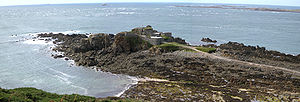
Alderney / Galleri
Fort Clonque
Alderney er den nordligste af Kanaløerne, dens areal er 8 kvadratkilometer, og hovedbyen hedder St. Anne.